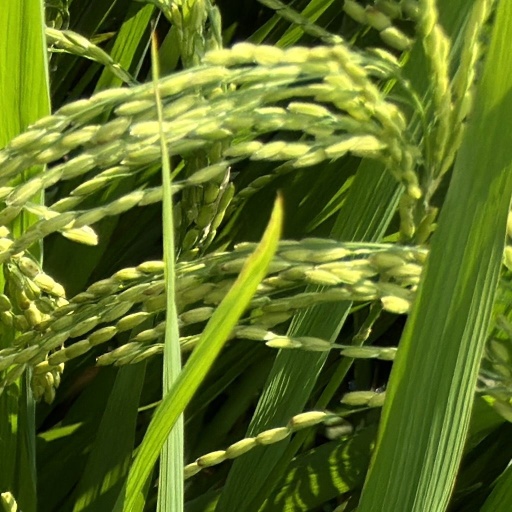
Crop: rice